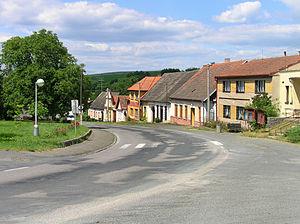
Křivsoudov est un bourg du district de Benešov, dans la région de Bohême-Centrale, en République tchèque. Sa population s'élevait à 434 habitants en 2020.